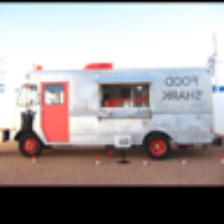
Label: NonHuman